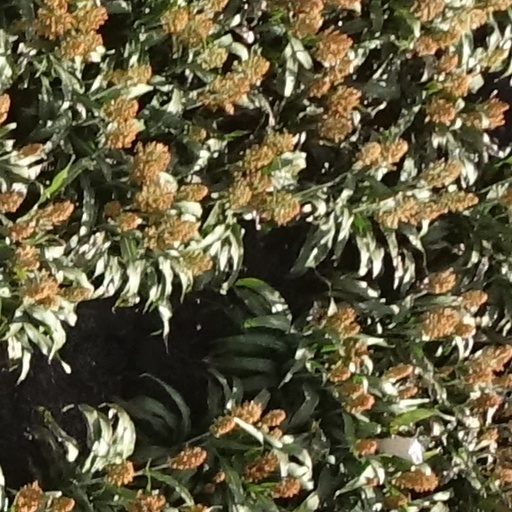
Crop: sorghum